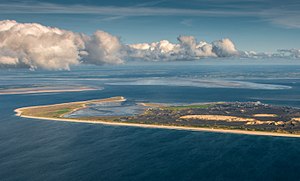
Listerdyb
Listerdyb
Listerdyb er den største danske tidevandsrende mellem vadehavsøerne Sild og Rømø. Listerdyb er op til 1,5 kilometer bred og 30 meter dyb. Dybet deler sig mod kysten i de tre prile Rømø Dyb, der fører op til Havneby på Rømø, Lister Ley der fører til havnebyen List på Sild og Højer Dyb, der fører til Vidåens munding ved Højer.